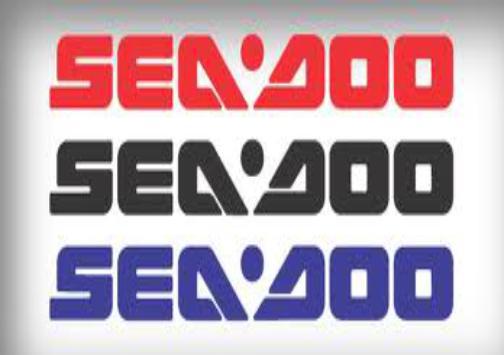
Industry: Sports